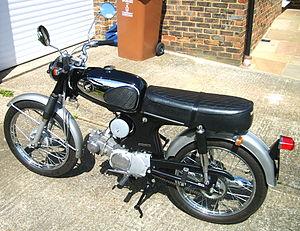
Honda CG125 est une motocyclette légère produite par Honda depuis 1975.